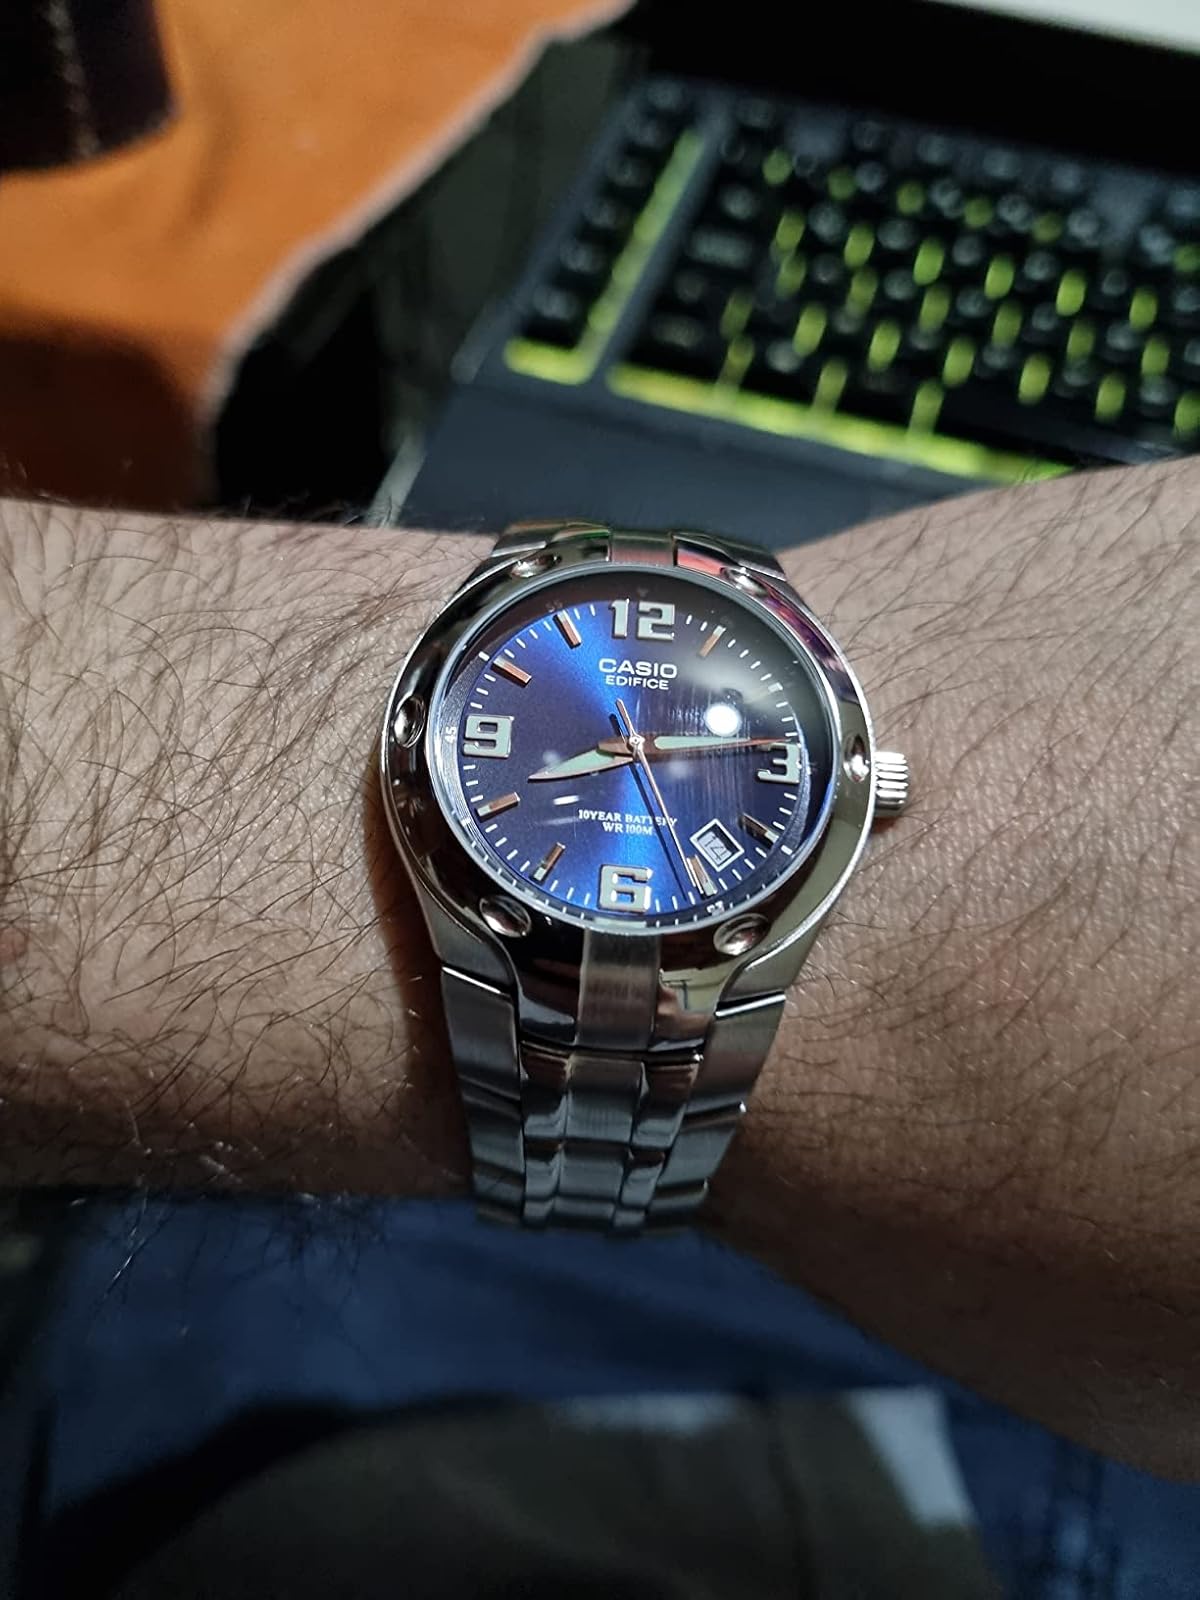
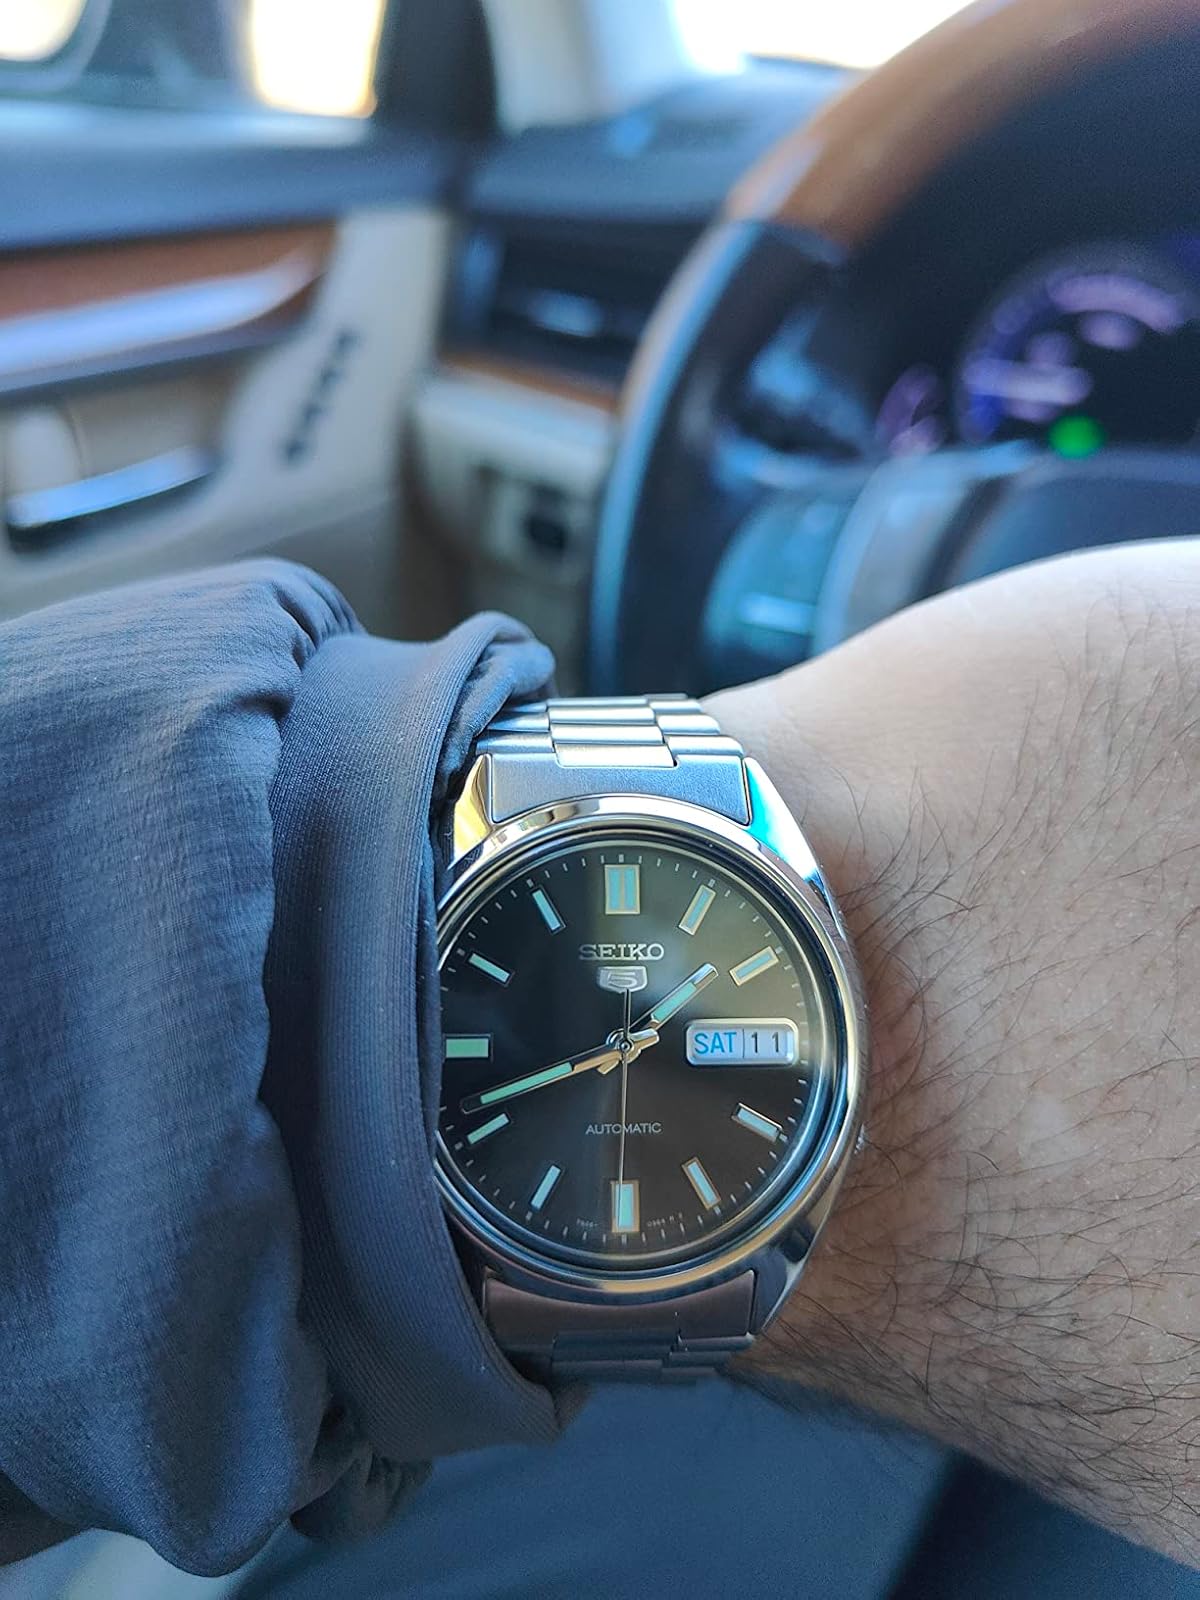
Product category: accessories_watch
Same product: no